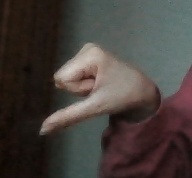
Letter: waw